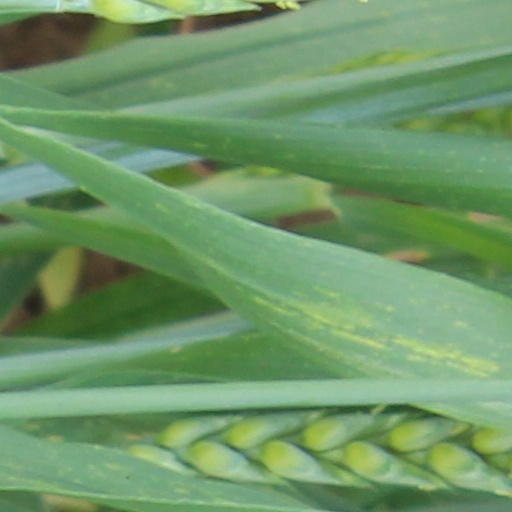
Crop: wheat